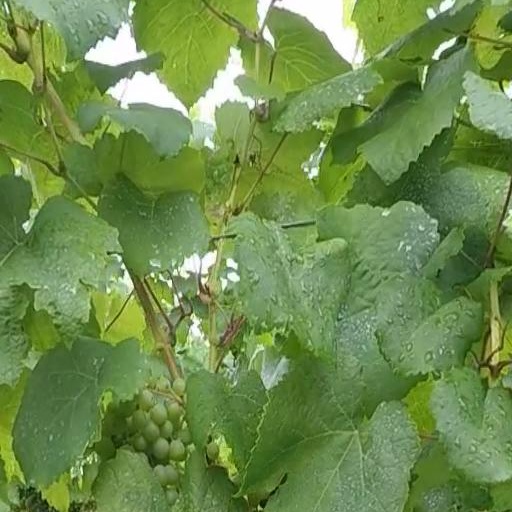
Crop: grape